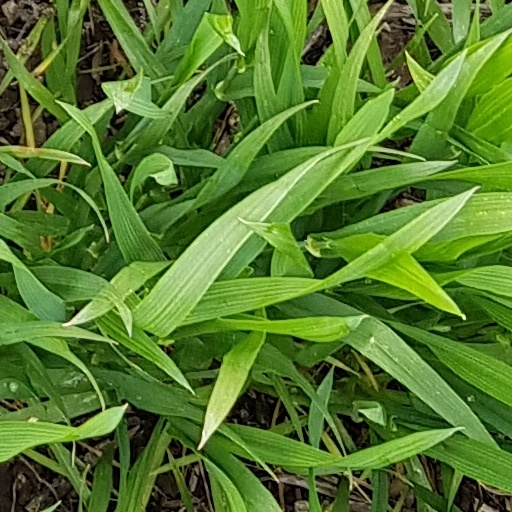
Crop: wheat